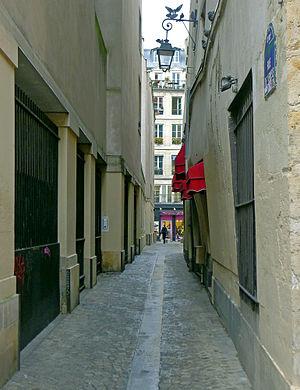
Rue de Venise - Paris IV
La rue de Venise, est une voie publique, ancienne, du 4ᵉ arrondissement de Paris.